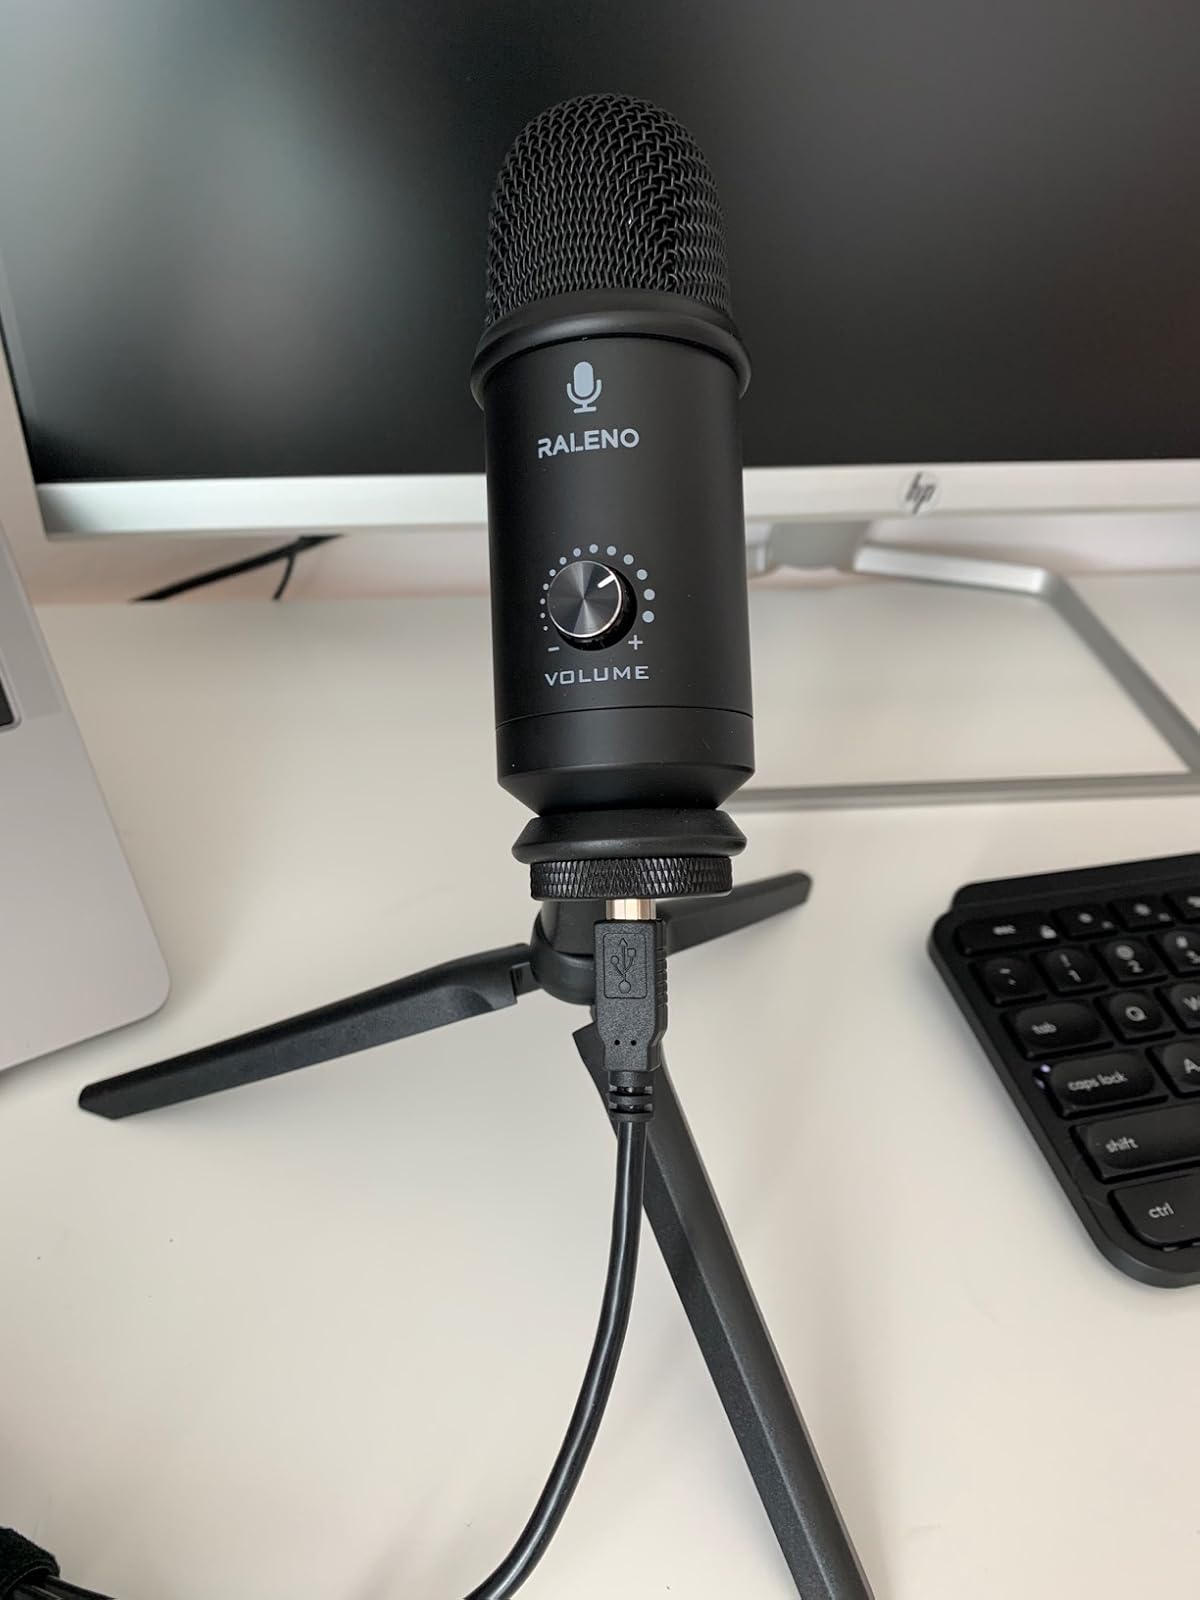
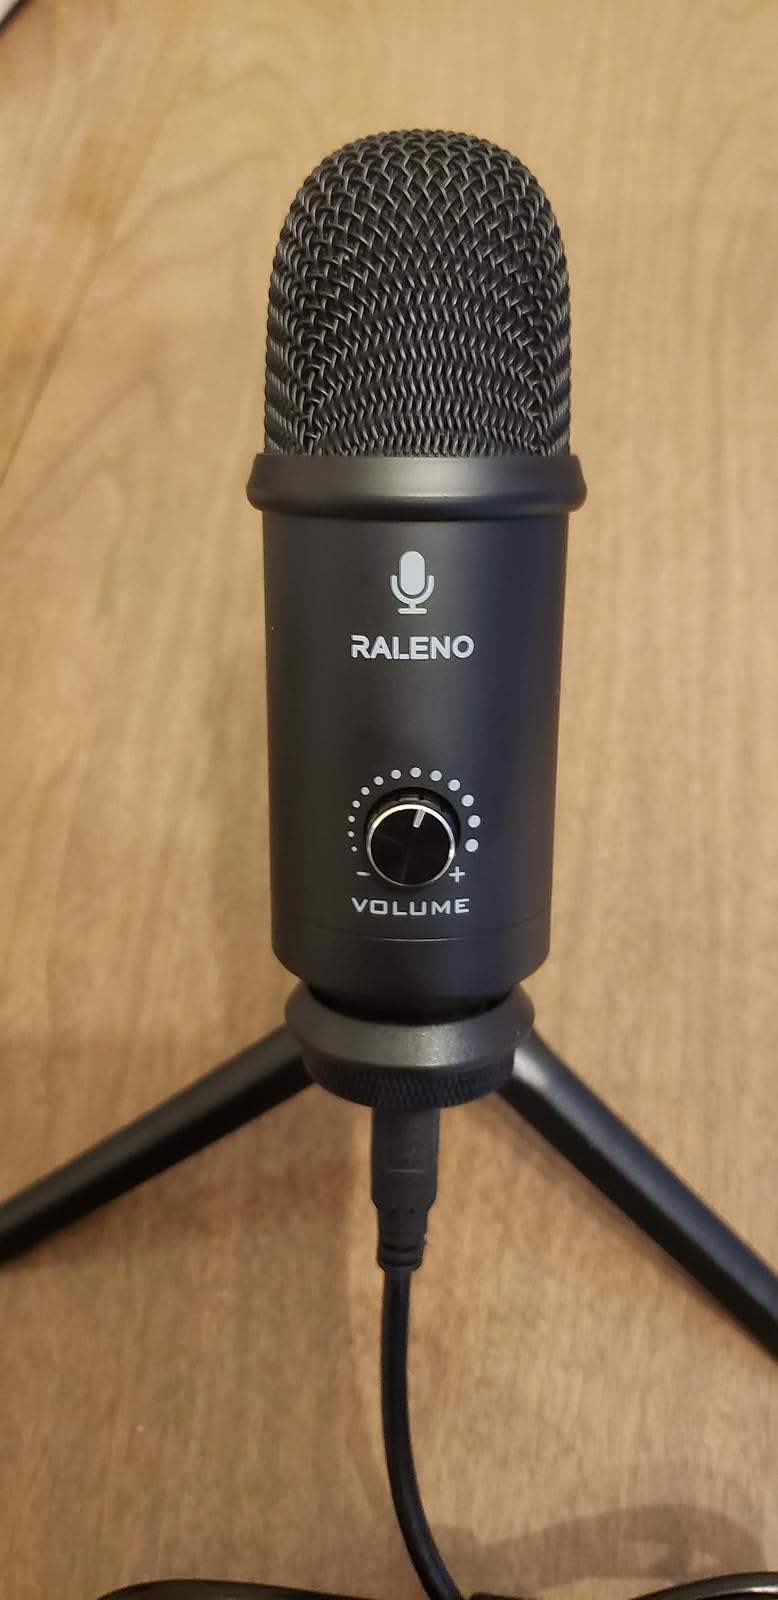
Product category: microphone
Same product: yes